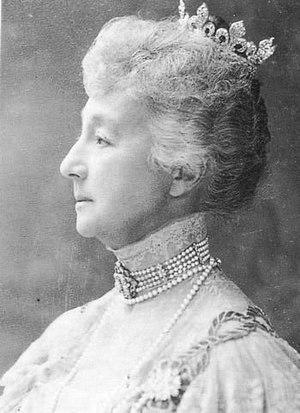
Princesse Françoise d'Orléans, Duchesse de Chartres.